2016 Oak Tree Grand Prix

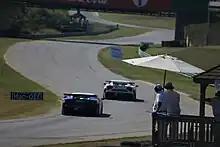
Virginia International Raceway, where the race was held.

International Motor Sports Association (IMSA) president Scott Atherton confirmed the race was part of the schedule for the 2016 IMSA SportsCar Championship (IMSA SCC) in August 2015. It was the third consecutive year the event was held as part of the WeatherTech SportsCar Championship. The 2016 Michelin GT Challenge at VIR was the tenth of twelve scheduled sports car races of 2016 by IMSA, and was the seventh round not held on the held as part of the North American Endurance Cup. The race was held at the ten-turn Virginia International Raceway in Alton, Virginia on August 28, 2016.